Long Harbour (Hong Kong)

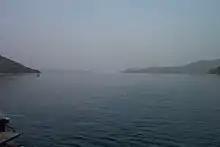
View down Long Harbour from Wong Shek Pier.

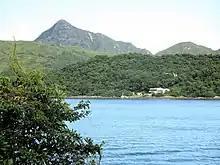
View of Tung Sam Kei from Tai Tan Country Trail, across Ko Tong Hau. Sharp Peak is visible in the background.

Long Harbour, also known as Tai Tan Hoi, is a natural harbour formed from an inlet of Mirs Bay to the north of Sai Kung Peninsula, Hong Kong.